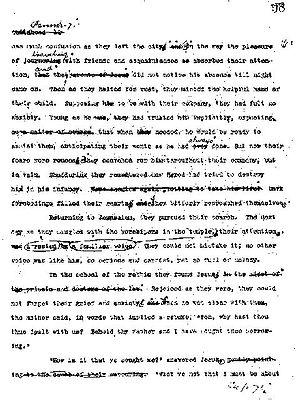
Les adventistes du septième jour attribuent le don de prophétie à Ellen White, tel qu'ils le décrivent dans les croyances officielles de l'Église adventiste du septième jour :
Le Conflit des âges désigne une collection de cinq ouvrages d'Ellen White, une cofondatrice de l'Église adventiste du septième jour :